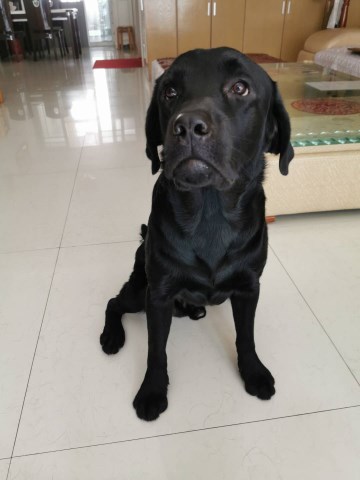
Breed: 3580-n000122-Labrador_retriever